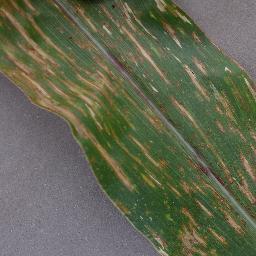
Label: Corn___Cercospora_leaf_spot Gray_leaf_spot